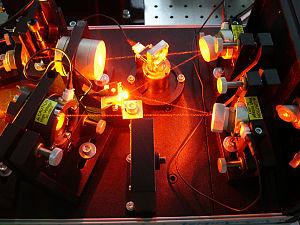
Le blocage de mode ou verrouillage de mode désigne une technique de synchronisation de la phase des modes laser destinée à produire de courtes et intenses impulsions lumineuses.